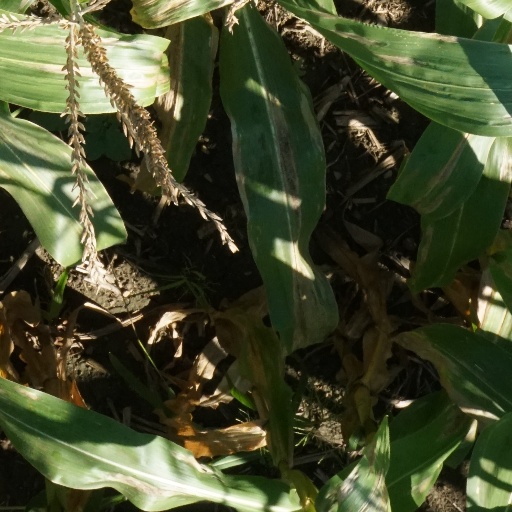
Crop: maize; corn